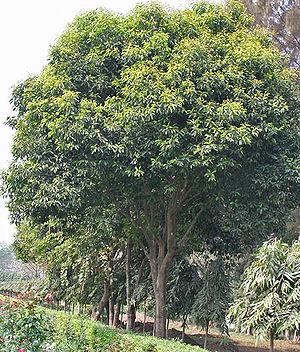
Mimusops elengi est une espèce d'arbre de la famille des Sapotaceae, originaire de L'Asie du Sud de l'Inde au Viet-nam. Il a été importé dans de nombreux pays chauds notamment en Afrique et au nord de l'Australie. On le trouve à La Réunion et à l'île Maurice.